Parliamentary train

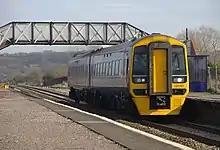
Two Great Western Railway services stop at Pilning every week, both on a Saturday and in one direction only.

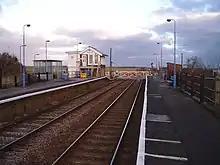
Shippea Hill station, one of the least used stations in the entire country.

, near Bristol – only two trains per week, both from Cardiff Central on Saturdays only at 08:33 (to Penzance) and 14:33 (to Taunton). Formerly one train each way per week, but the bridge to the down platform was removed in November 2016. Operated by Great Western Railway.